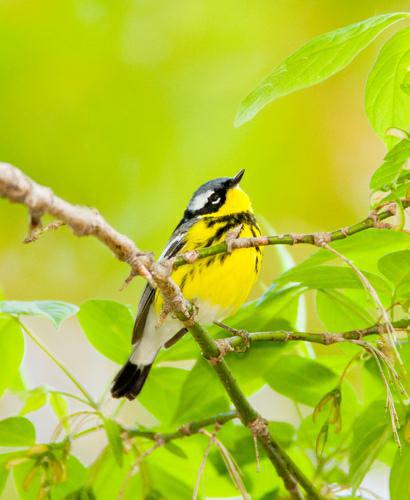
A photo of a magnolia warbler